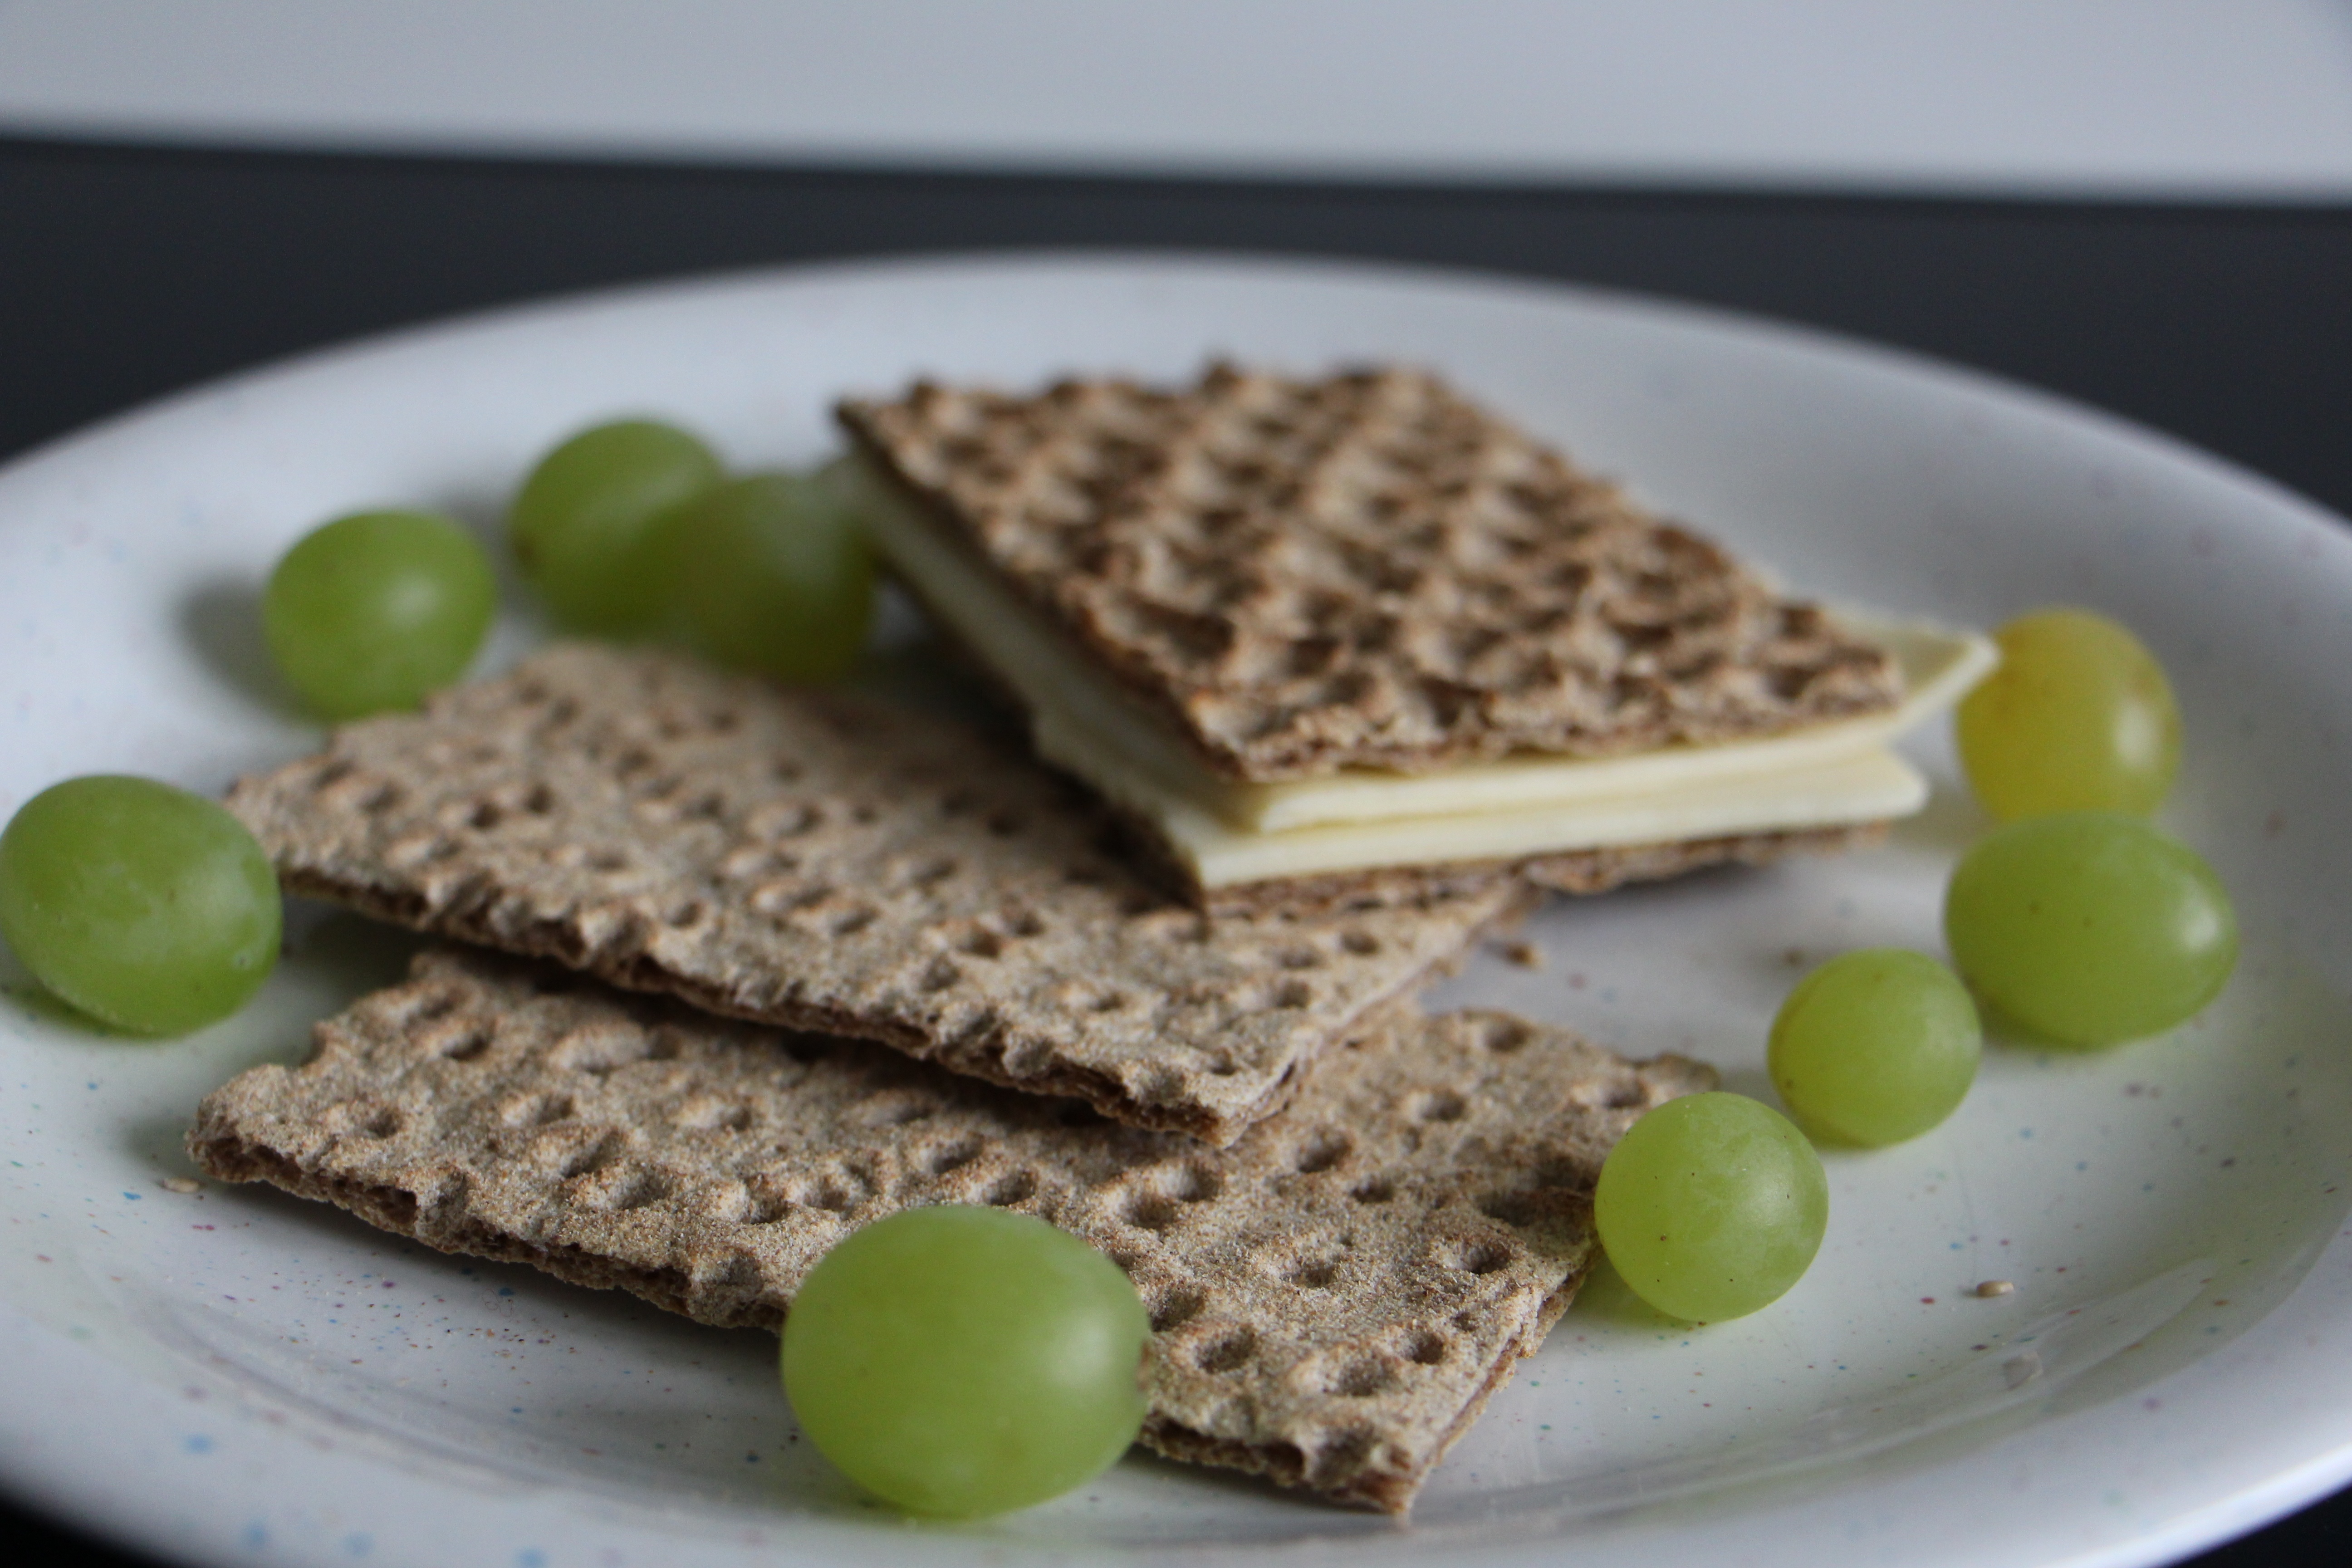
dish, meal, food, produce, breakfast, dessert, eat, cuisine, cheese, grapes, flowering plant, crispbread, land plant